Efflamm

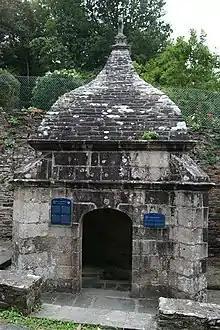
Fontaine Saint-Efflam, Plestin-les-Grèves

In addition to the parish church of Saint-Efflam in Plestin-les-Grèves, Saint Efflam is or was also honoured in the chapel Saint-Efflam also located in Plestin-les-Grèves, as well as in chapels located in Carnoët (now disappeared), Langoëlan (chapel collapsed in 1920), Lescouët, Pédernec, Kervignac, as well as the hospital in Morlaix.